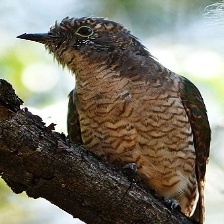
Species: AFRICAN EMERALD CUCKOO
Scientific name: CHRYSOCOCCYX CUPREUS